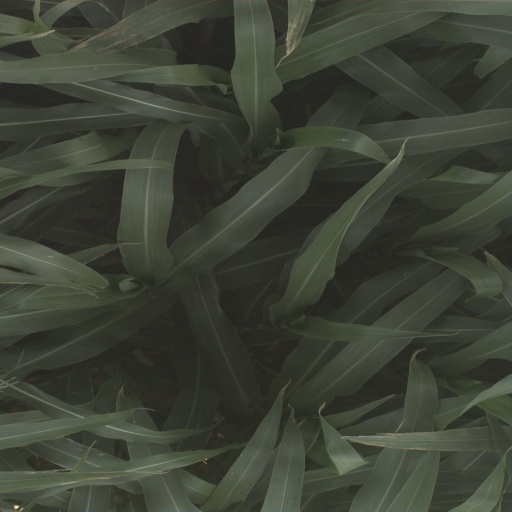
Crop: sorghum